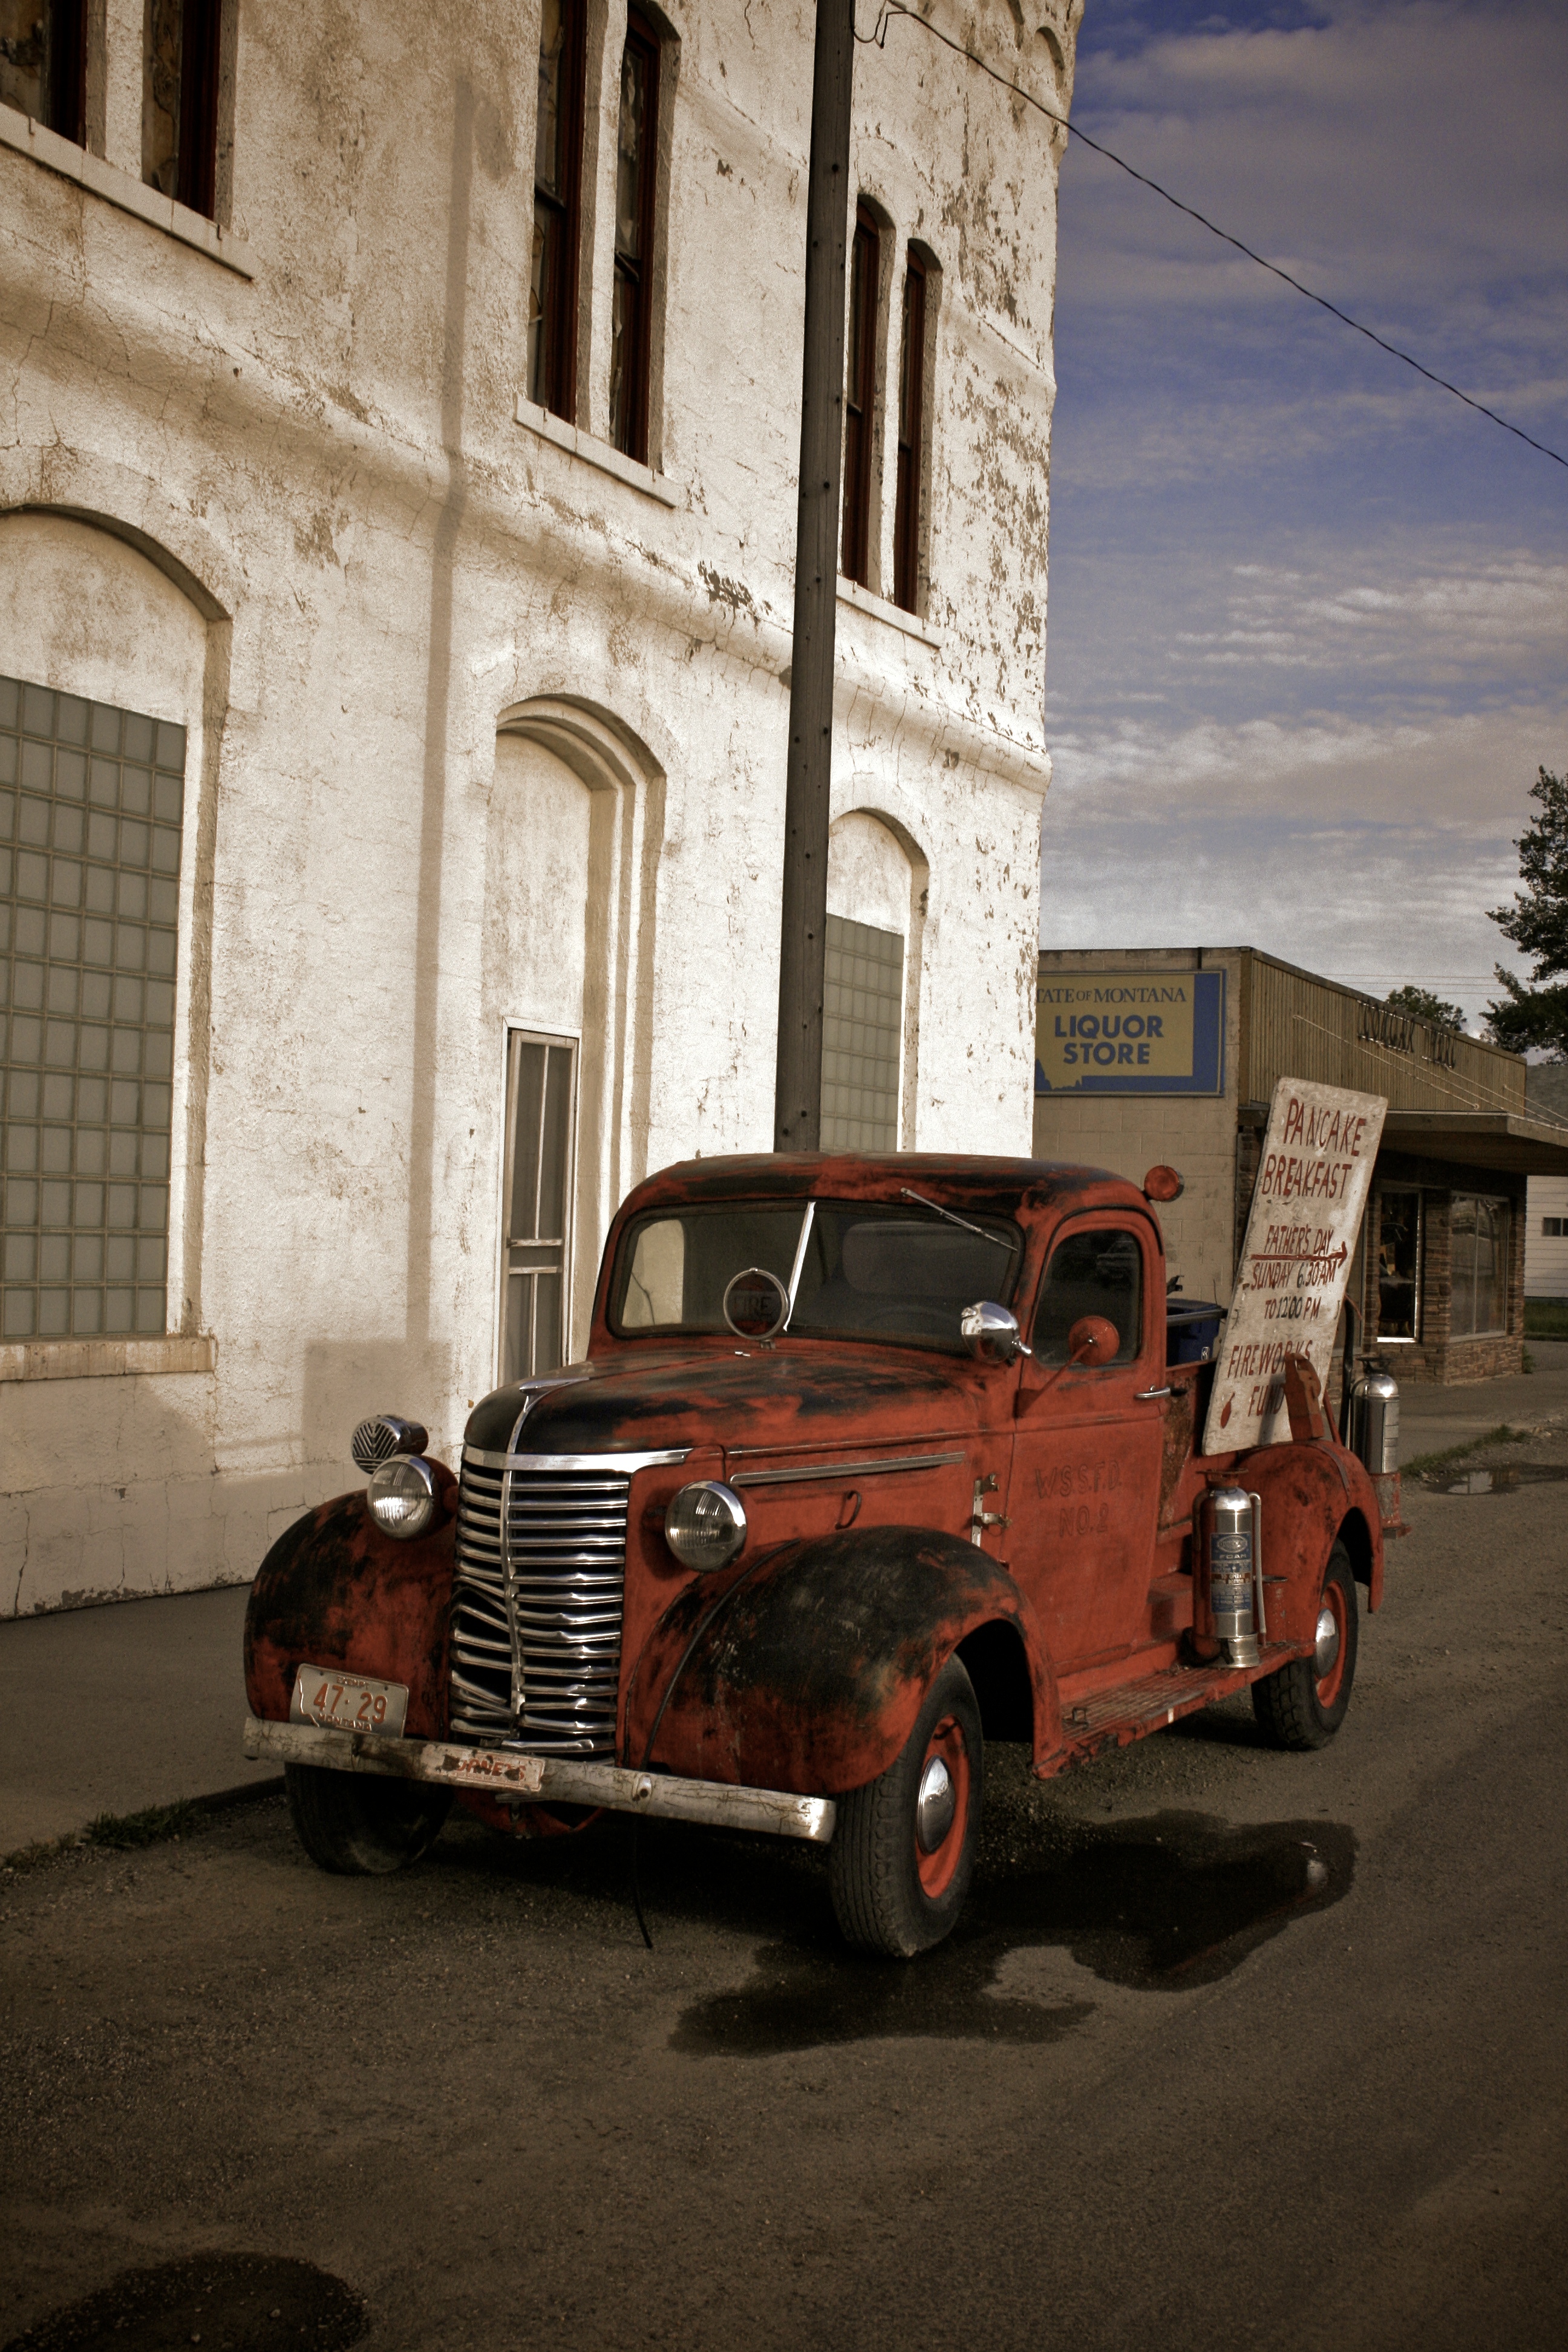
car, truck, red, vehicle, vintage car, classic, montana, antique car, land vehicle, automobile make, luxury vehicle